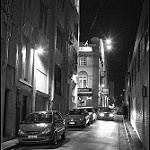
Label: B & W